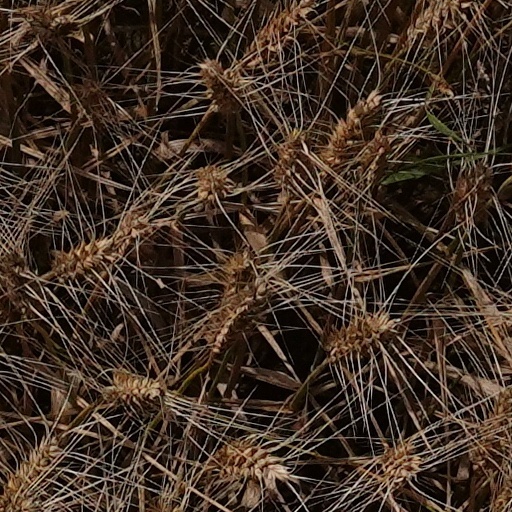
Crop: wheat